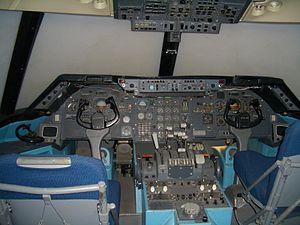
L'Airbus A300 est une famille d'avions de ligne à large fuselage construits par Airbus de 1972 à 2007. L'A300 est à l'origine de la création du groupe Airbus et constitue son premier modèle commercialisé.